Vince Megna

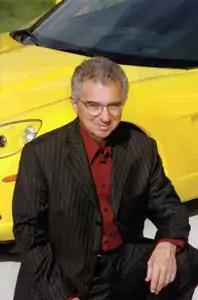
Vince Megna

Vince Megna (born August 24, 1944, in Iron Mountain, Michigan) is a Wisconsin attorney best known for representing consumers in 'lemon law' suits against motor vehicle manufacturers. Lemon laws are a type of consumer protection legislation that offers recourse to buyers of motor vehicles with recurring mechanical or other problems that are not resolved within a reasonable time by the dealer or manufacturer.